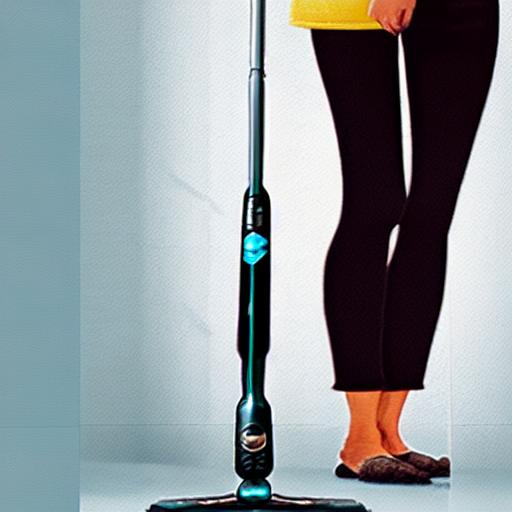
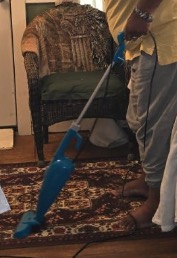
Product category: items_vacuum
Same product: no